Stalin's ten blows

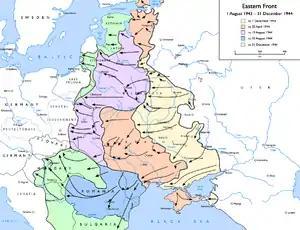
Soviet gains, mid-1943 to end of 1944

In Soviet historiography, Stalin's ten blows were the ten successful strategic offensives in Europe conducted by the Red Army in 1944 during World War II. The Soviet offensives drove the Axis forces from Soviet territory and precipitated Nazi Germany's collapse.